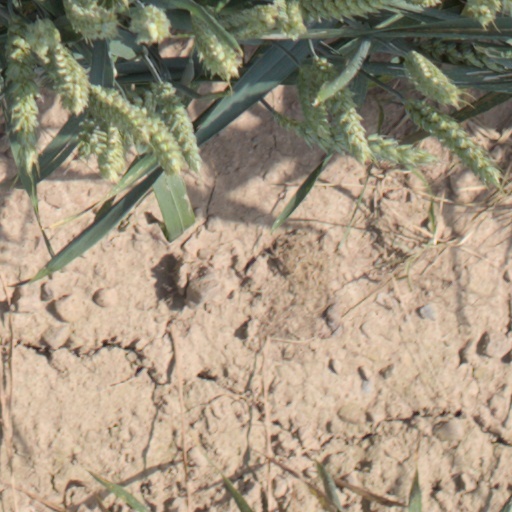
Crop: wheat